Barry Klarberg

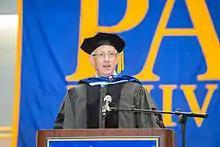
Barry Klarberg at 2015 Pace University Commencement

Barry J. Klarberg (born March 4, 1961), CPA, is an American businessman. He is a professional business and wealth manager for athletes, entertainers, and high-net-worth individuals. He was the founder and CEO of Monarch Business and Wealth Management, a full-service firm and family office that specializes in providing business and wealth management services.